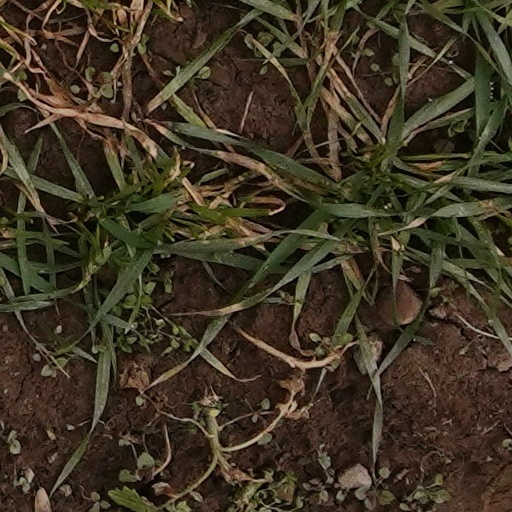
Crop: wheat